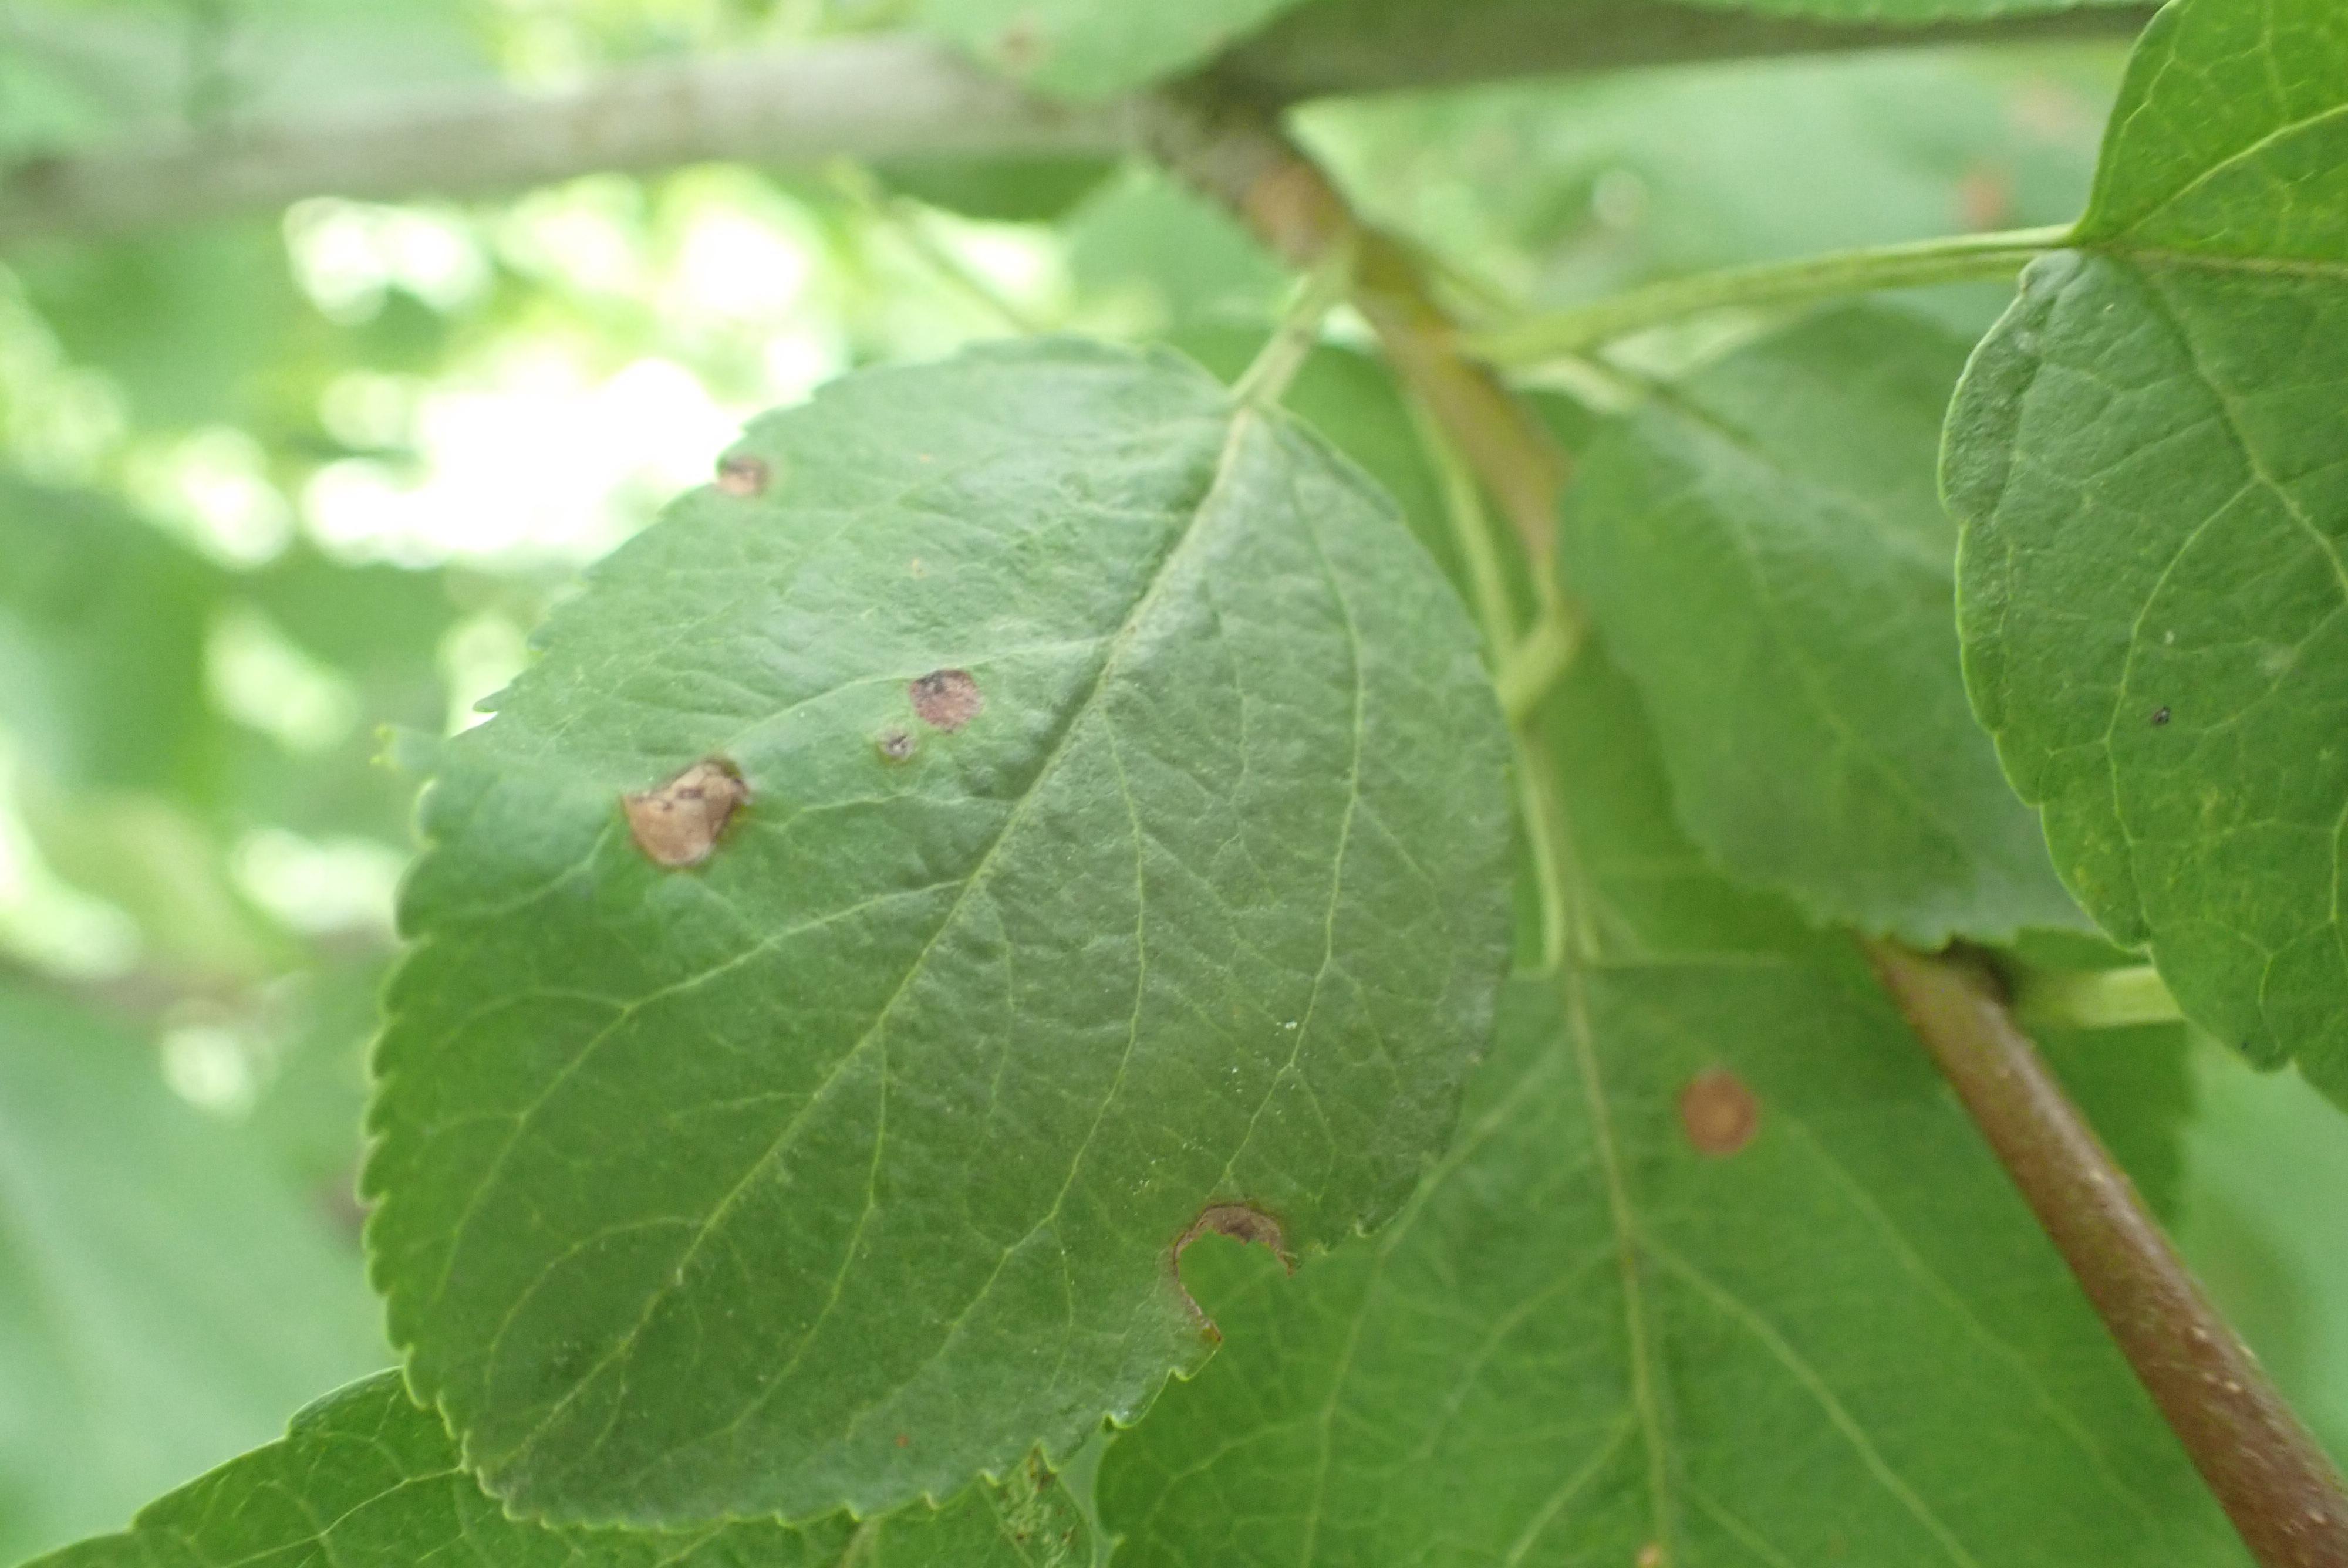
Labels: frog_eye_leaf_spot